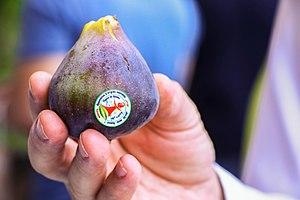
Figues de Djebba portant le label AOC
La figue de Djebba est un cultivar de figue issue du village de Djebba en Tunisie.